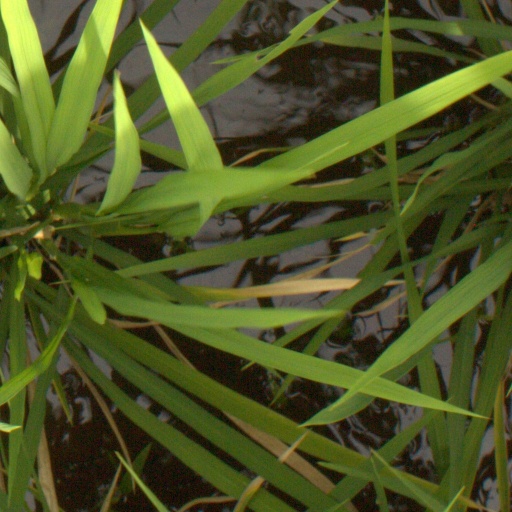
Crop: rice